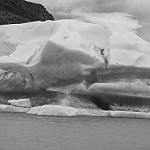
Label: B & W